The Ex-Wife

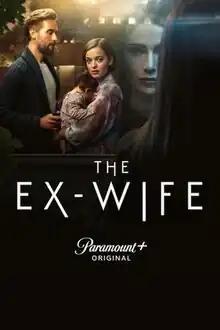
Release poster

The Ex-Wife is a British drama thriller television series based on Jess Ryder's book of the same name that premiered on 12 October 2022, on Paramount+. The series stars Céline Buckens, Tom Mison, Janet Montgomery, Jordan Stephens, Clare Foster, Adam Drew and Sam Hoare. The series consisted of four episodes. All episodes were directed by Brian O'Malley. The book was adapted to TV by "Downton Abbey"'s Catherine Steadman. A second series has been completed for release in 2025, with Katie McGrath replacing Janet Montgomery.